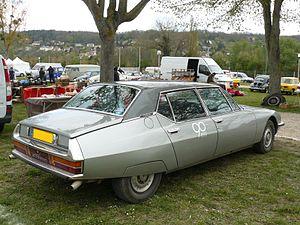
Mantes la Jolie 2012